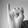
ASL letter: I